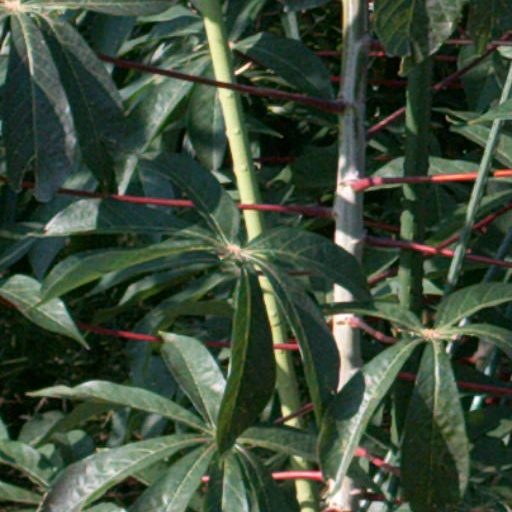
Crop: cassava